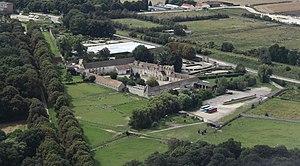
Vue aérienne de la ferme de Gally depuis le parc du château de Versailles
La ferme de Gally est une ferme située sur la commune de Saint-Cyr-l'École, dans le département des Yvelines. Pour y accéder il faut emprunter la départementale qui rejoint Saint-Cyr-l'École à Bailly.